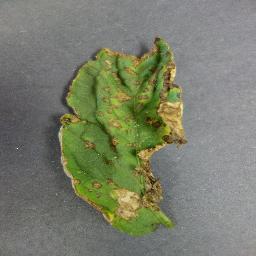
Label: Tomato___Bacterial_spot